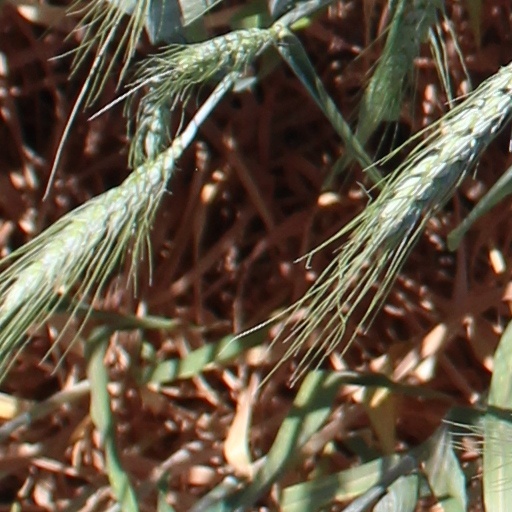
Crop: wheat